Wimbledon Traincare Depot

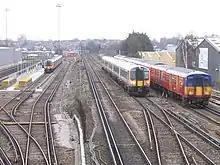
Wimbledon traincare depot (left) adjacent to the South West Main Line (right)

The Wimbledon Traincare Depot is a traction maintenance depot in England operated by South Western Railway. The depot is adjacent to the South West Main Line, located between Wimbledon and Earlsfield stations. The depot is one of the busiest in the country, with an average of 250 carriages maintained there each night.